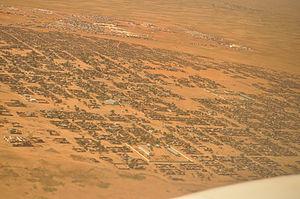
El Fasher ou Al-Fashir est la capitale de la province du Darfour du Nord au Soudan. La ville est également le siège de l'autorité régionale du Darfour.